Typhoon Fung-wong (2008)

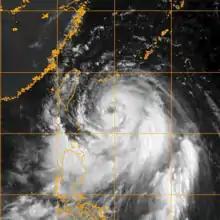
Typhoon Fung-wong approaching Taiwan on July 27

On July 27, Taiwan's Central Weather Bureau issued land and sea advisories for the entire main island of Taiwan. In advance of the storm's arrival in Taiwan, both Hualien County and Taitung County in eastern Taiwan called off work and classes both for the evening of July 27 as well as all day on July 28. All local governments in Taiwan proper, as well as the island county of Penghu in the Taiwan Strait have called off work and school for the 28th. Several airlines have cancelled all domestic flights for the 28th as has some international flights from Taoyuan, Kaohsiung, and Taichung. The Taiwan Railways Administration cancelled all trains running the eastern Taiwan line for the evening of the 27th and all trains nationwide where shut down until 17:00 local time (0900 UTC) on the 28th. High Speed Rail trains resumed service at 18:00.